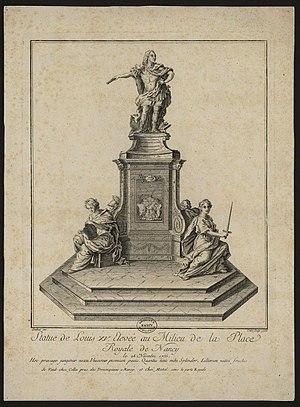
Statue de Louis XV, place Royale Détruite en 1792, cette statue de Barthélemy Guibal et Paul-Louis Cyfflé s'élevait à l'emplacement de l'actuelle statue de Stanislas
La place Stanislas est une place appartenant à un ensemble urbain classique situé à Nancy, dans la région Lorraine, en France, qui est inscrit au patrimoine mondial de l'UNESCO. Voulue par le duc de Lorraine Stanislas Leszczyński, elle a été construite entre 1751 et 1755 sous la direction de l'architecte Emmanuel Héré. Son nom et sa statue centrale ont évolué au gré des bouleversements de l'histoire de France ; elle porte son nom actuel depuis 1831. Le guide Lonely Planet a élu la place Stanislas 4e plus belle place du monde.